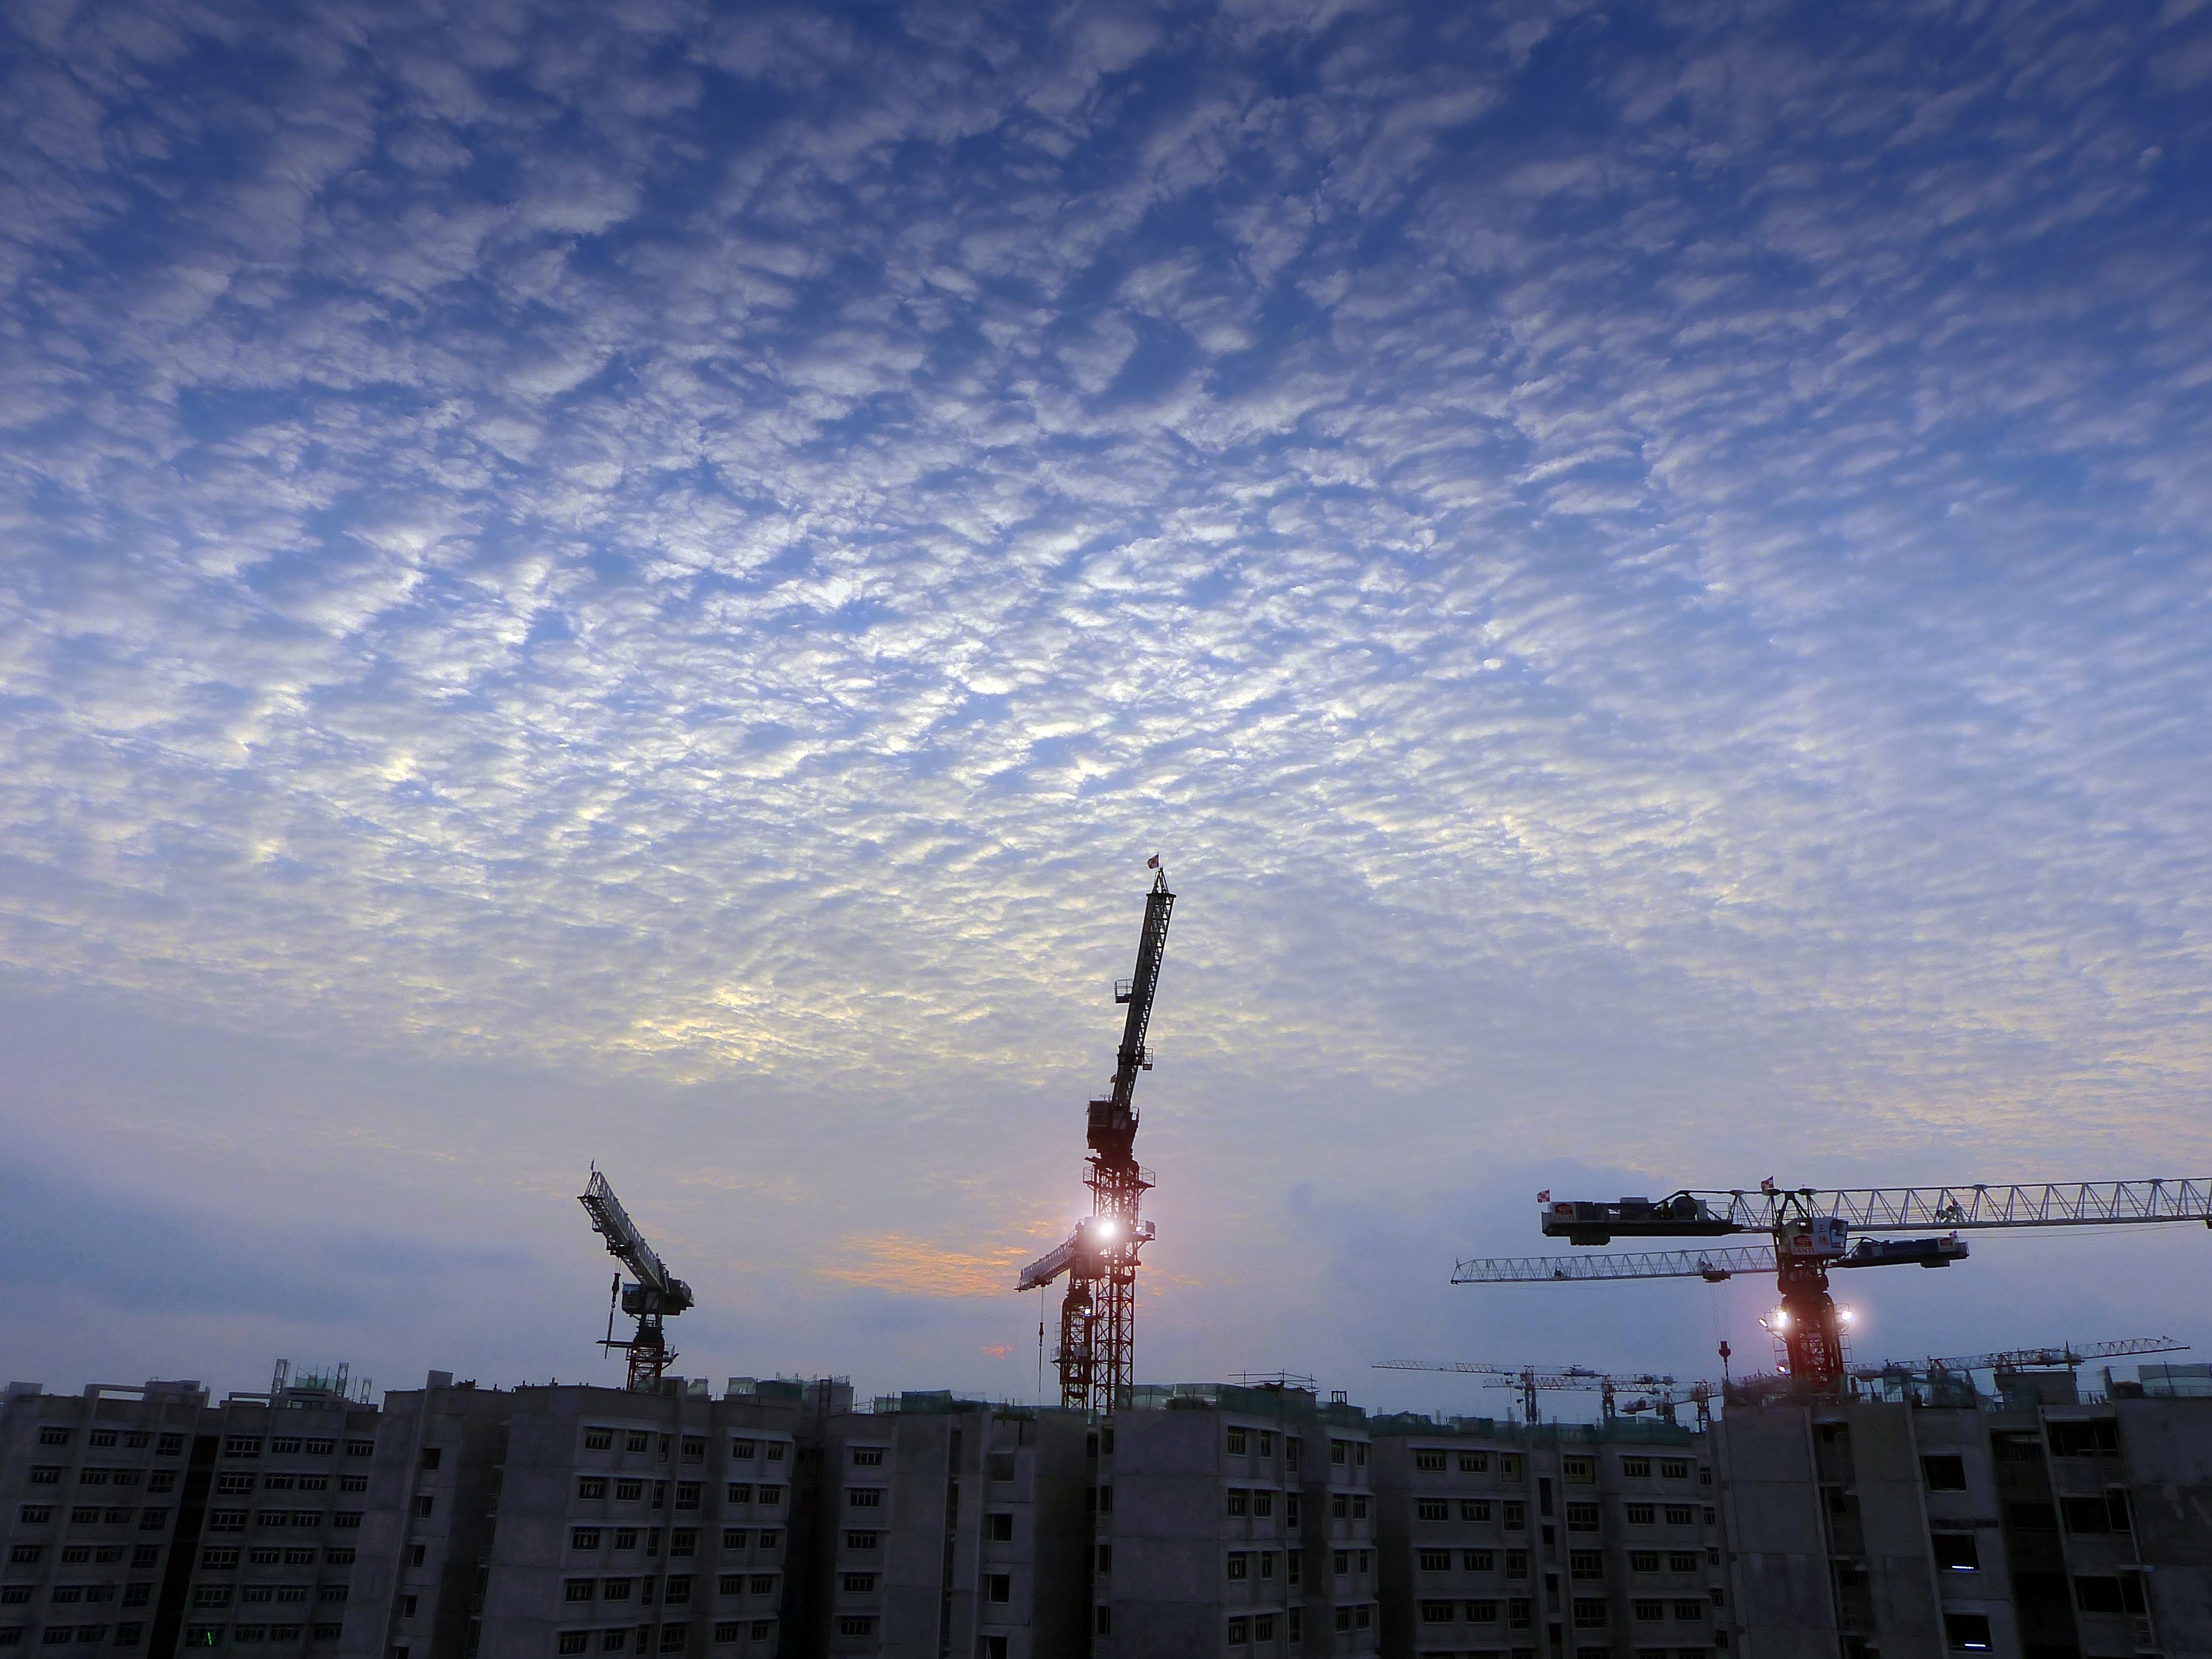
horizon, cloud, sky, sunset, skyline, sunlight, building, dawn, skyscraper, dusk, evening, construction, reflection, tower, metal, housing, construction site, build, cranes, site, singapore, heavy equipment, under construction, building site, building construction, meteorological phenomenon, atmosphere of earth